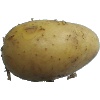
Label: white_potato